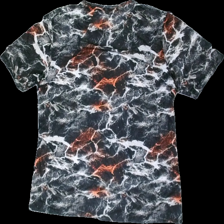
View: back
Type: Training top
Category: Men
Brand: Craft
Colors: Black, White, Orange
Material: 80% poly, 20% elas
Pattern: Other
Cut: Regular, C-collar, Tight
Size: L
Price range: 50-100
Recommended usage: Reuse
Description: Training top from Craft with abstract pattern, size L.  Good condition.